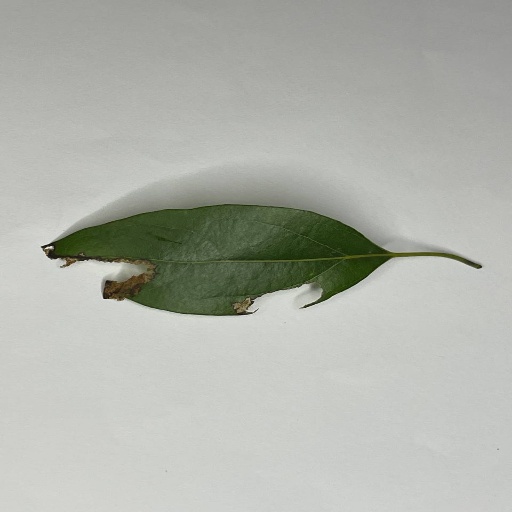
Species: Camphor
Leaf condition: Shot Hole